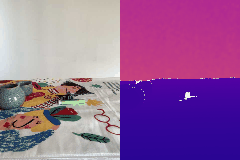
Label: plane